Isabella Coymans

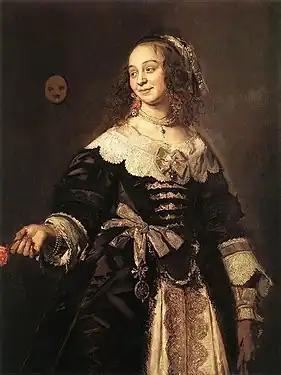
Portrait of Isabella Coymans

Isabella Coymans (1626 – 1689), was the Dutch wife of Stephanus Geraerdts best known for her portrait painted by Frans Hals.